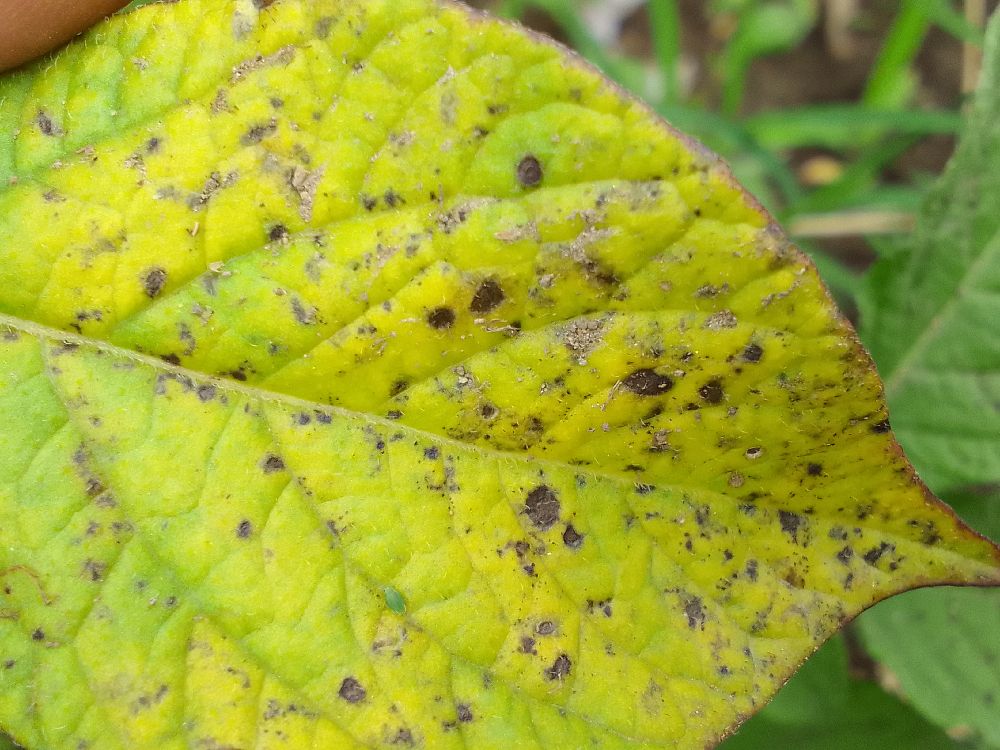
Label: Early blight